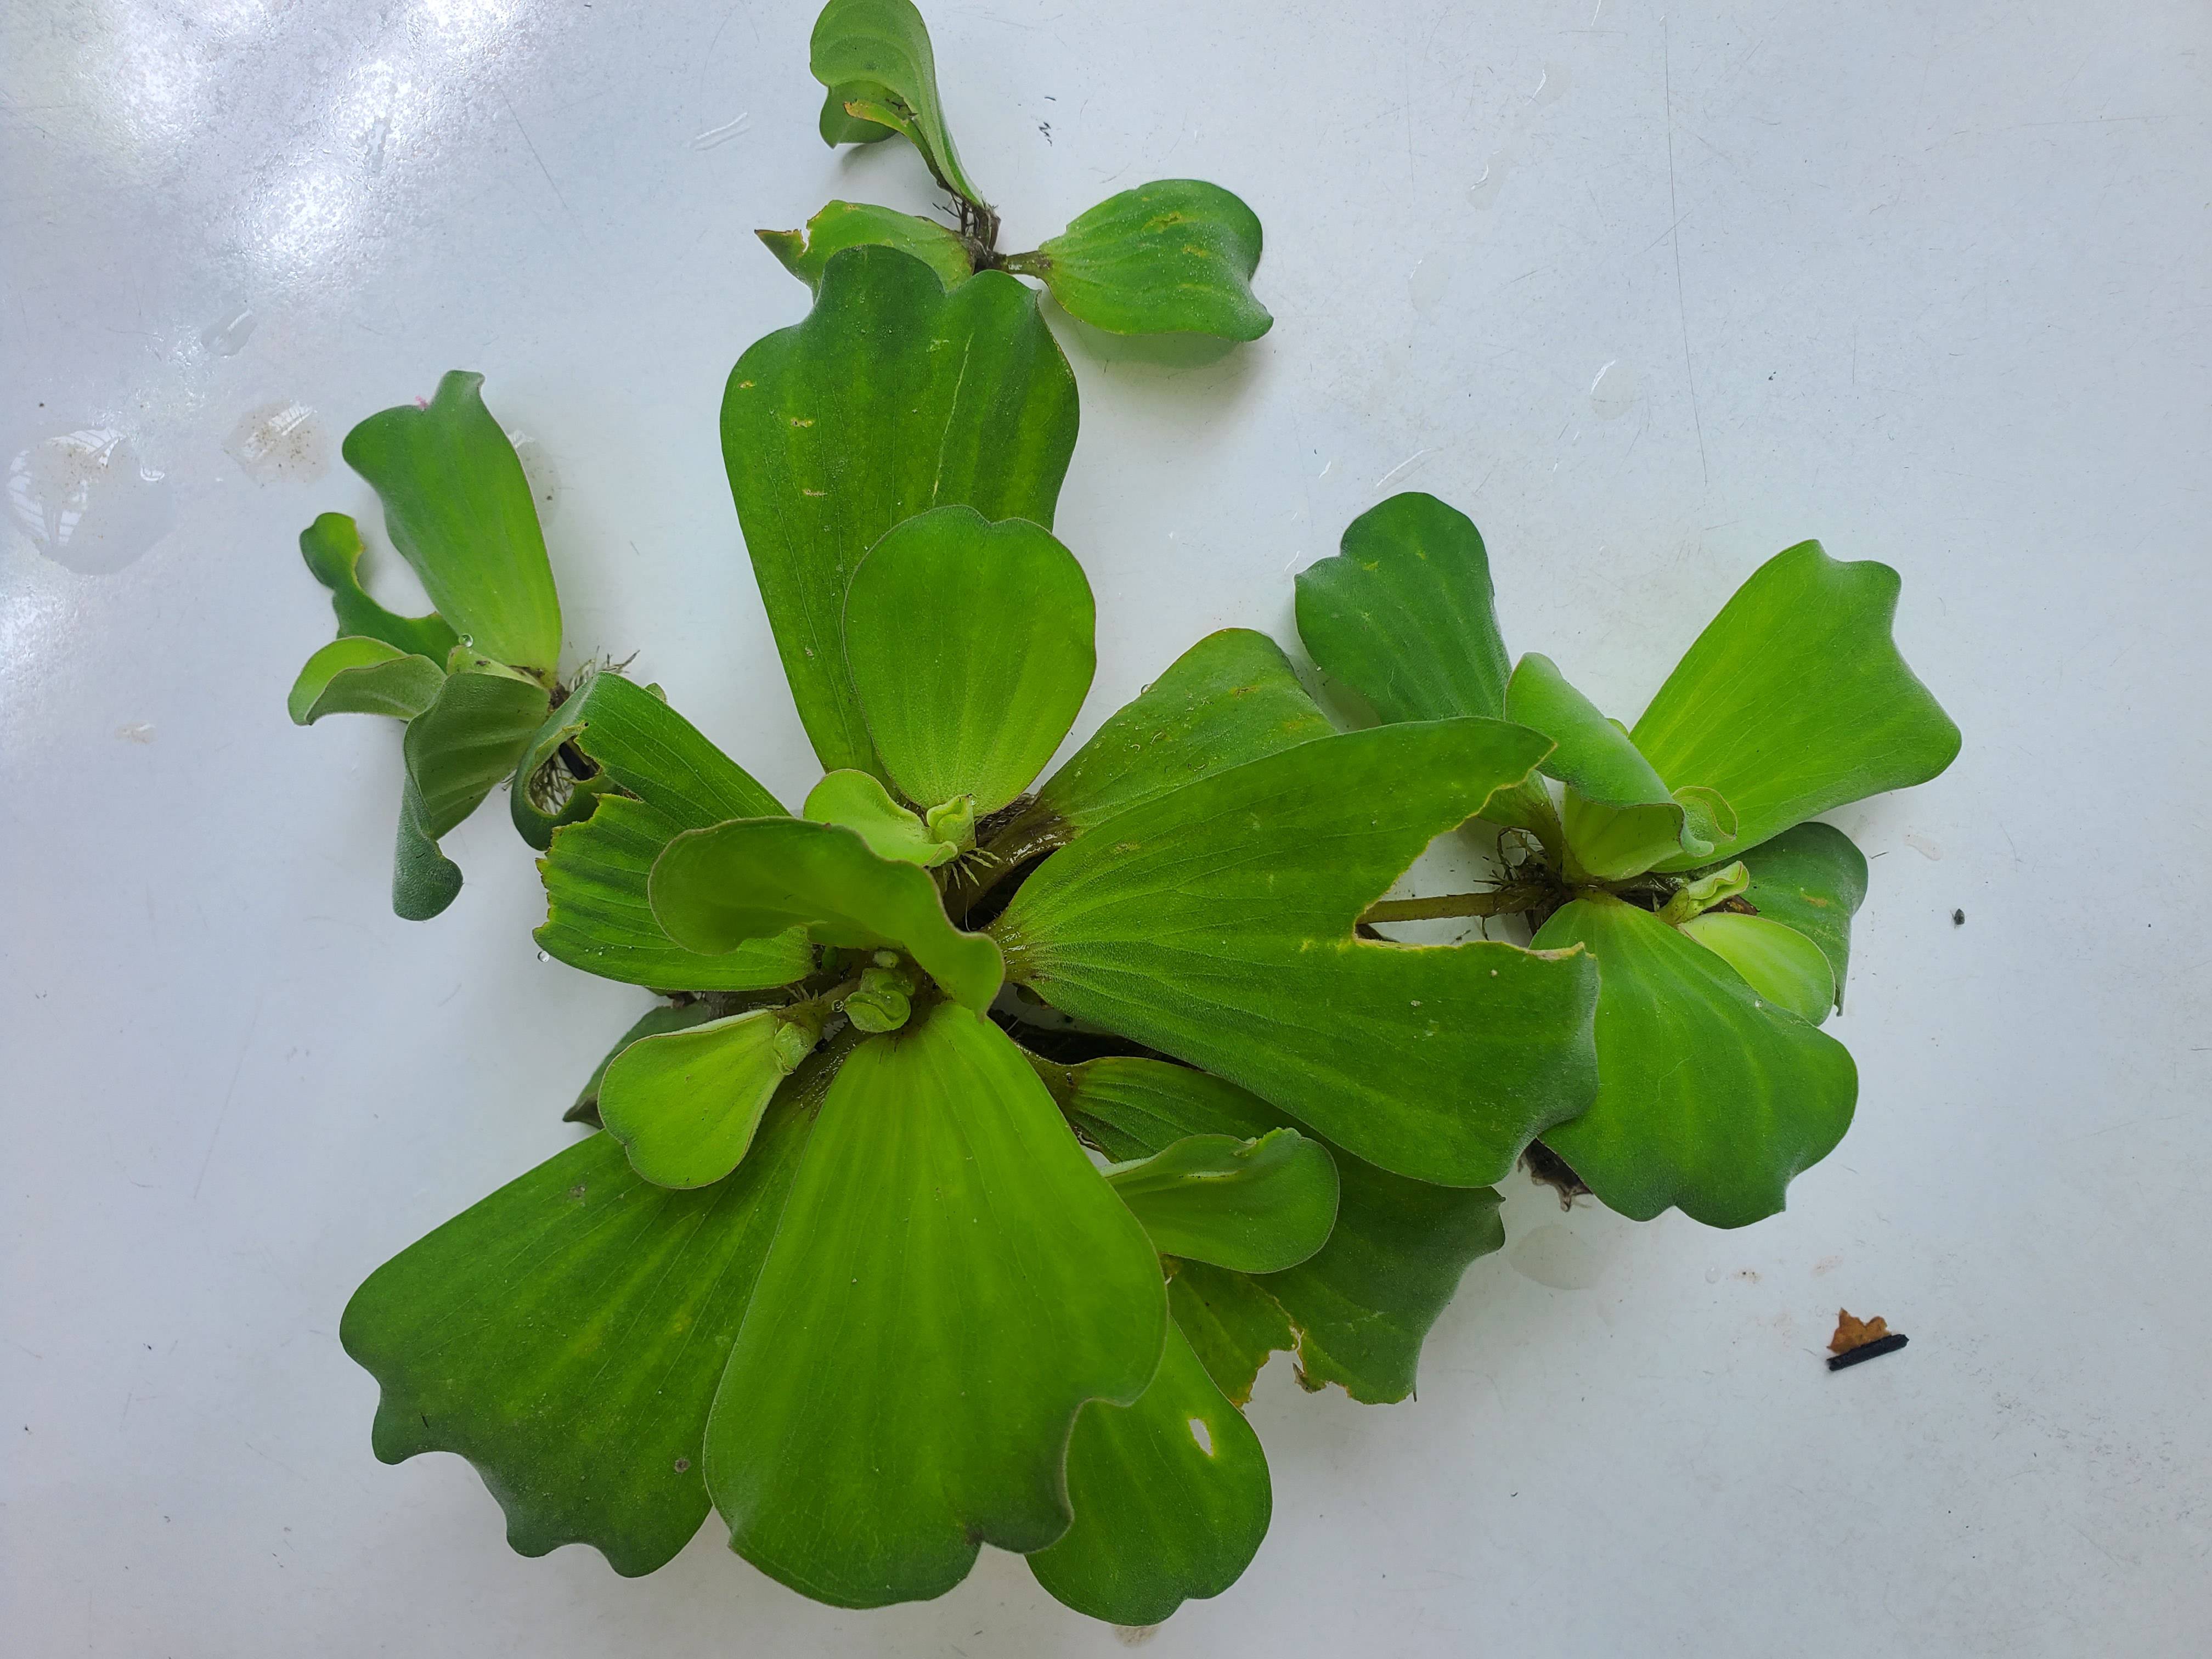
Species: Water Lettuce (Pistia stratiotes)